Adélaïde d'Orléans

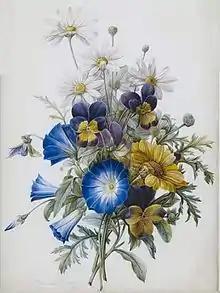

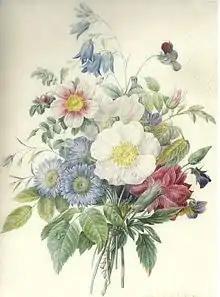

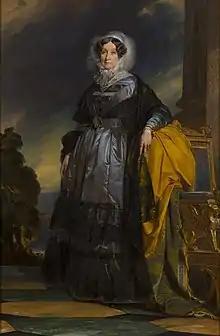
Portrait by Franz Xaver Winterhalter.

In 1792, she left France with de Genlis to the Austrian Netherlands and then to Switzerland, where she was placed in a convent in Bremgarten. During the Terror her father was guillotined, and her mother was banished to Spain. Sometime in the spring of 1794, Adélaïde moved to the home of her aunt, the Princess of Conti. They moved to Bavaria in 1798 and thereafter to Bratislava, and in 1801, she joined her mother in Barcelona in Spain. Her relationship with her mother was not good, as she disapproved of her mother's relationship with chancellor de Folmont.